Derek Spence

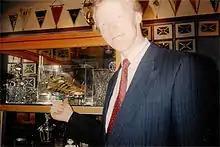
Spence posing with Ally McCoist's Golden Boot inside Rangers' trophy room at Ibrox Stadium in 1994

In 1976, Spence joined Second Division side Blackpool, and made his debut for the Seasiders against Brian Clough's Nottingham Forest on 16 October. He complemented the twin striking powers of Mickey Walsh and fellow new signing Bob Hatton. However, at the end of the season he found his place under threat from Stan McEwan.